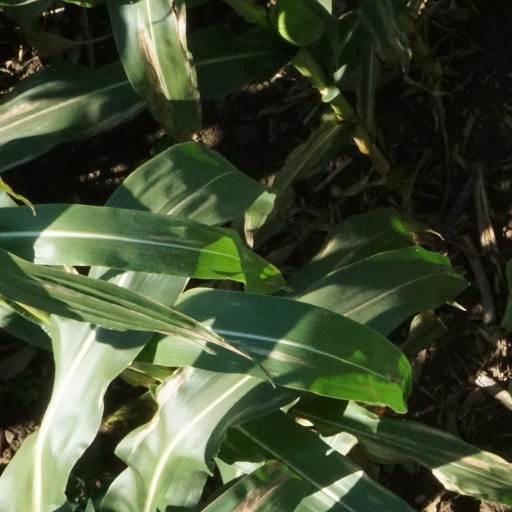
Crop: maize; corn